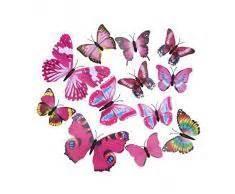
butterfly